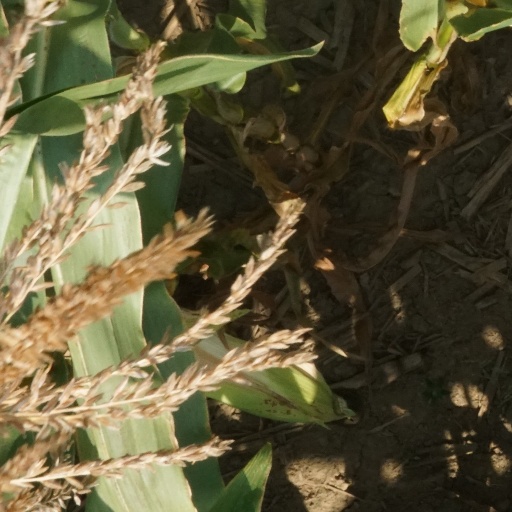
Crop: maize; corn